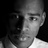
Emotion: neutral